Emmitt Smith Football

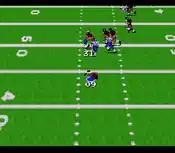
Sample gameplay of "Emmitt Smith Football".

Like "Troy Aikman NFL Football", the player can make up to 64 of their own plays (saved through a battery backup).